Describe the emotion expressed in this image:  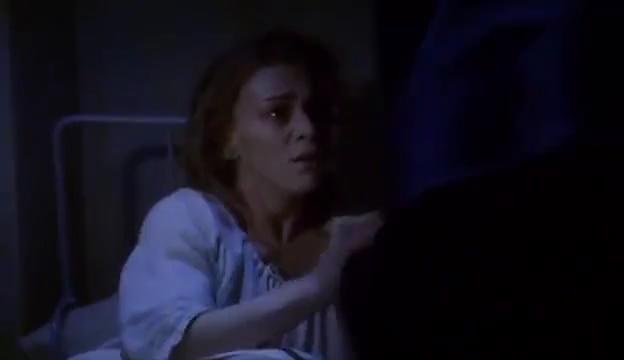
This person displays Pain, valence and arousal with low intensity.